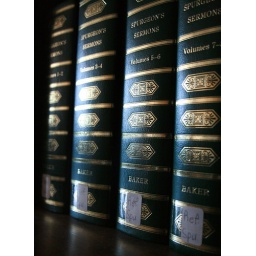
On the shelf in the library on my kids school...loved the way the light reflected.